Xu Xinliu

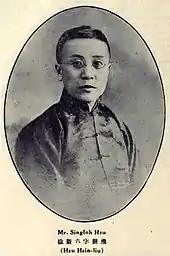
Xu Xinliu, photo from ""

Xu Xinliu (used Singloh Hsu as his English name in his lifetime, also known by the courtesy name Zhenfei, 1890 – 1938), was a Chinese banker. He was the general manager of the National Commercial Bank.